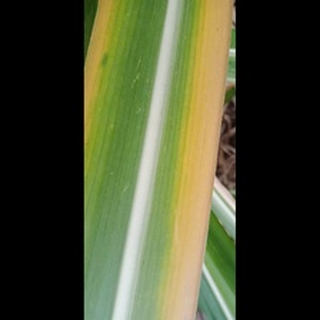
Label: sugarcane_yellow_leaf_disease